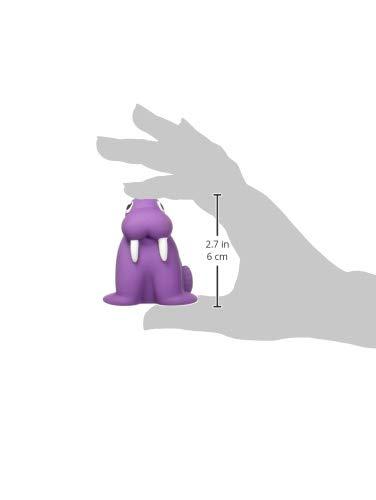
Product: Munchkin Ocean Squirts Bath Toy, 8 pack
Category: Toys & Games | Baby & Toddler Toys | Bath Toys
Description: Includes 8 water-squirting, floating ocean friends.
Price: $8.99